Answer in natural language. Considering the relative positions, where is artistic colourful white paper drawing scenario (highlighted by a blue box) with respect to dark grey lshaped countertop (highlighted by a green box)? Choose between the following options: right or left
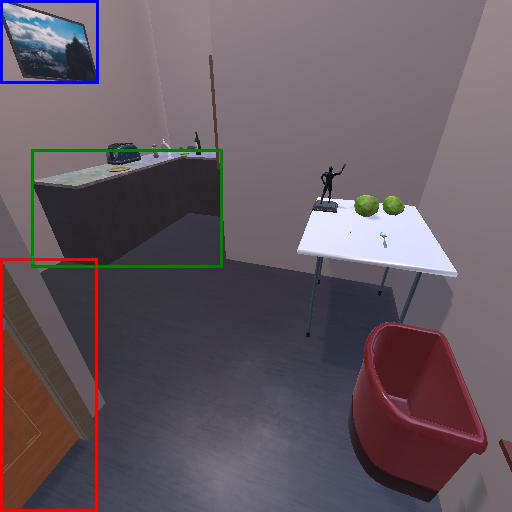
<answer>left</answer>